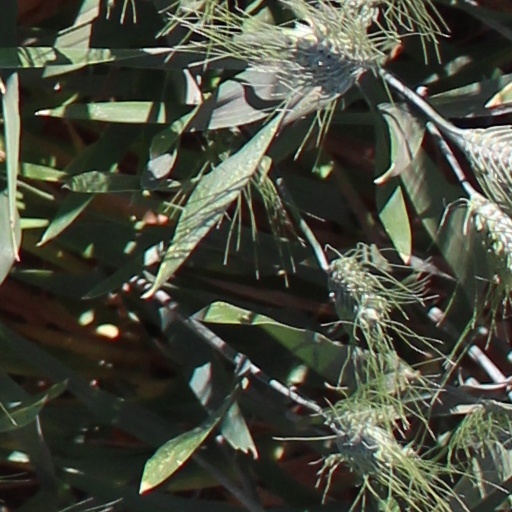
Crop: wheat